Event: Ecuador Earthquake
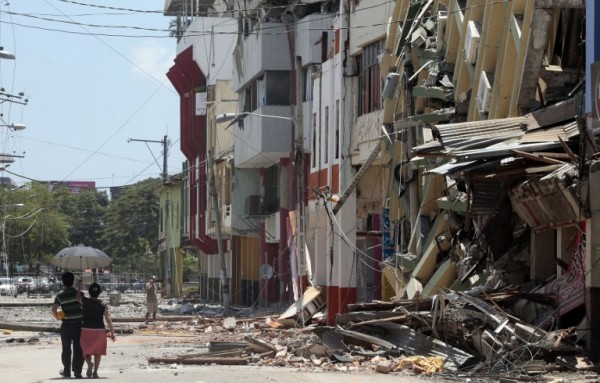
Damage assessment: damage